Bukovina

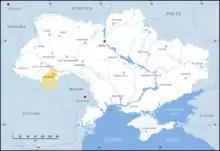
Northern Bukovina within Ukraine

The Congress elected the Romanian Bukovinian politician Iancu Flondor as chairman, and voted for the union with the Kingdom of Romania, with the support of the Romanian, German, and Polish representatives; the Ukrainians did not support this. The reasons stated were that, until its takeover by the Habsburg in 1775, Bukovina was the heart of the Principality of Moldavia, where the "gropnițele domnești" (voivods' burial sites) are located, and "dreptul de liberă hotărâre de sine" (right of self-determination). Romanian control of the province was recognized internationally in the Treaty of St. Germain in 1919. Bukovina's autonomy was undone during Romanian occupation, the region being reduced to an ordinary Romanian province. It was subject to martial law from 1918 to 1928, and again from 1937 to 1940.